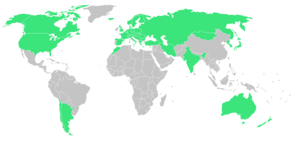
Carte des pays participant aux Jeux olympiques d'hiver de 1968 à Grenoble (en vert).
Les Jeux olympiques d'hiver de 1968, officiellement connus comme les Xᵉˢ Jeux olympiques d'hiver, ont lieu à Grenoble — et d'autres sites du département français de l’Isère — du 6 au 18 février 1968. La ville candidate, Grenoble, obtient les Jeux dès sa première tentative, en s'imposant face à Calgary, Lahti, Sapporo, Oslo et Lake Placid. Elle est la deuxième ville française à accueillir les Jeux olympiques d'hiver après Chamonix en 1924. L’ensemble des sites de compétition se situent dans le département de l'Isère, à Grenoble pour les épreuves de patinage artistique, de hockey sur glace et de patinage de vitesse, ainsi que dans les stations de sports d'hiver qui entourent la ville pour les autres épreuves.